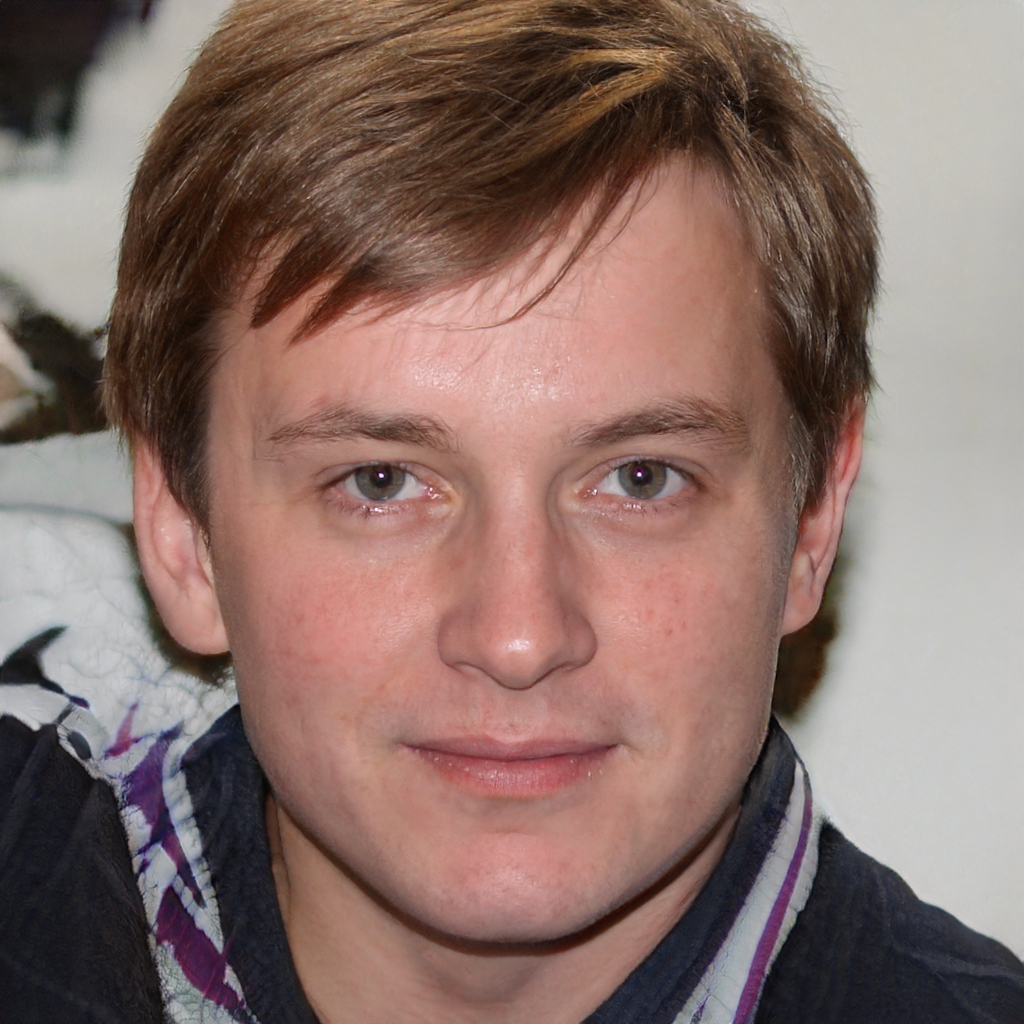
Gender: Male